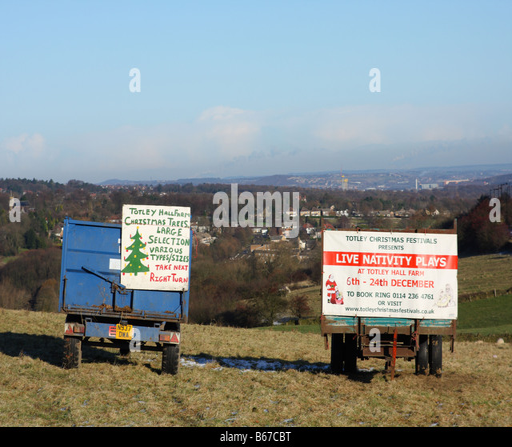
trailers advertising trees for sale in a field